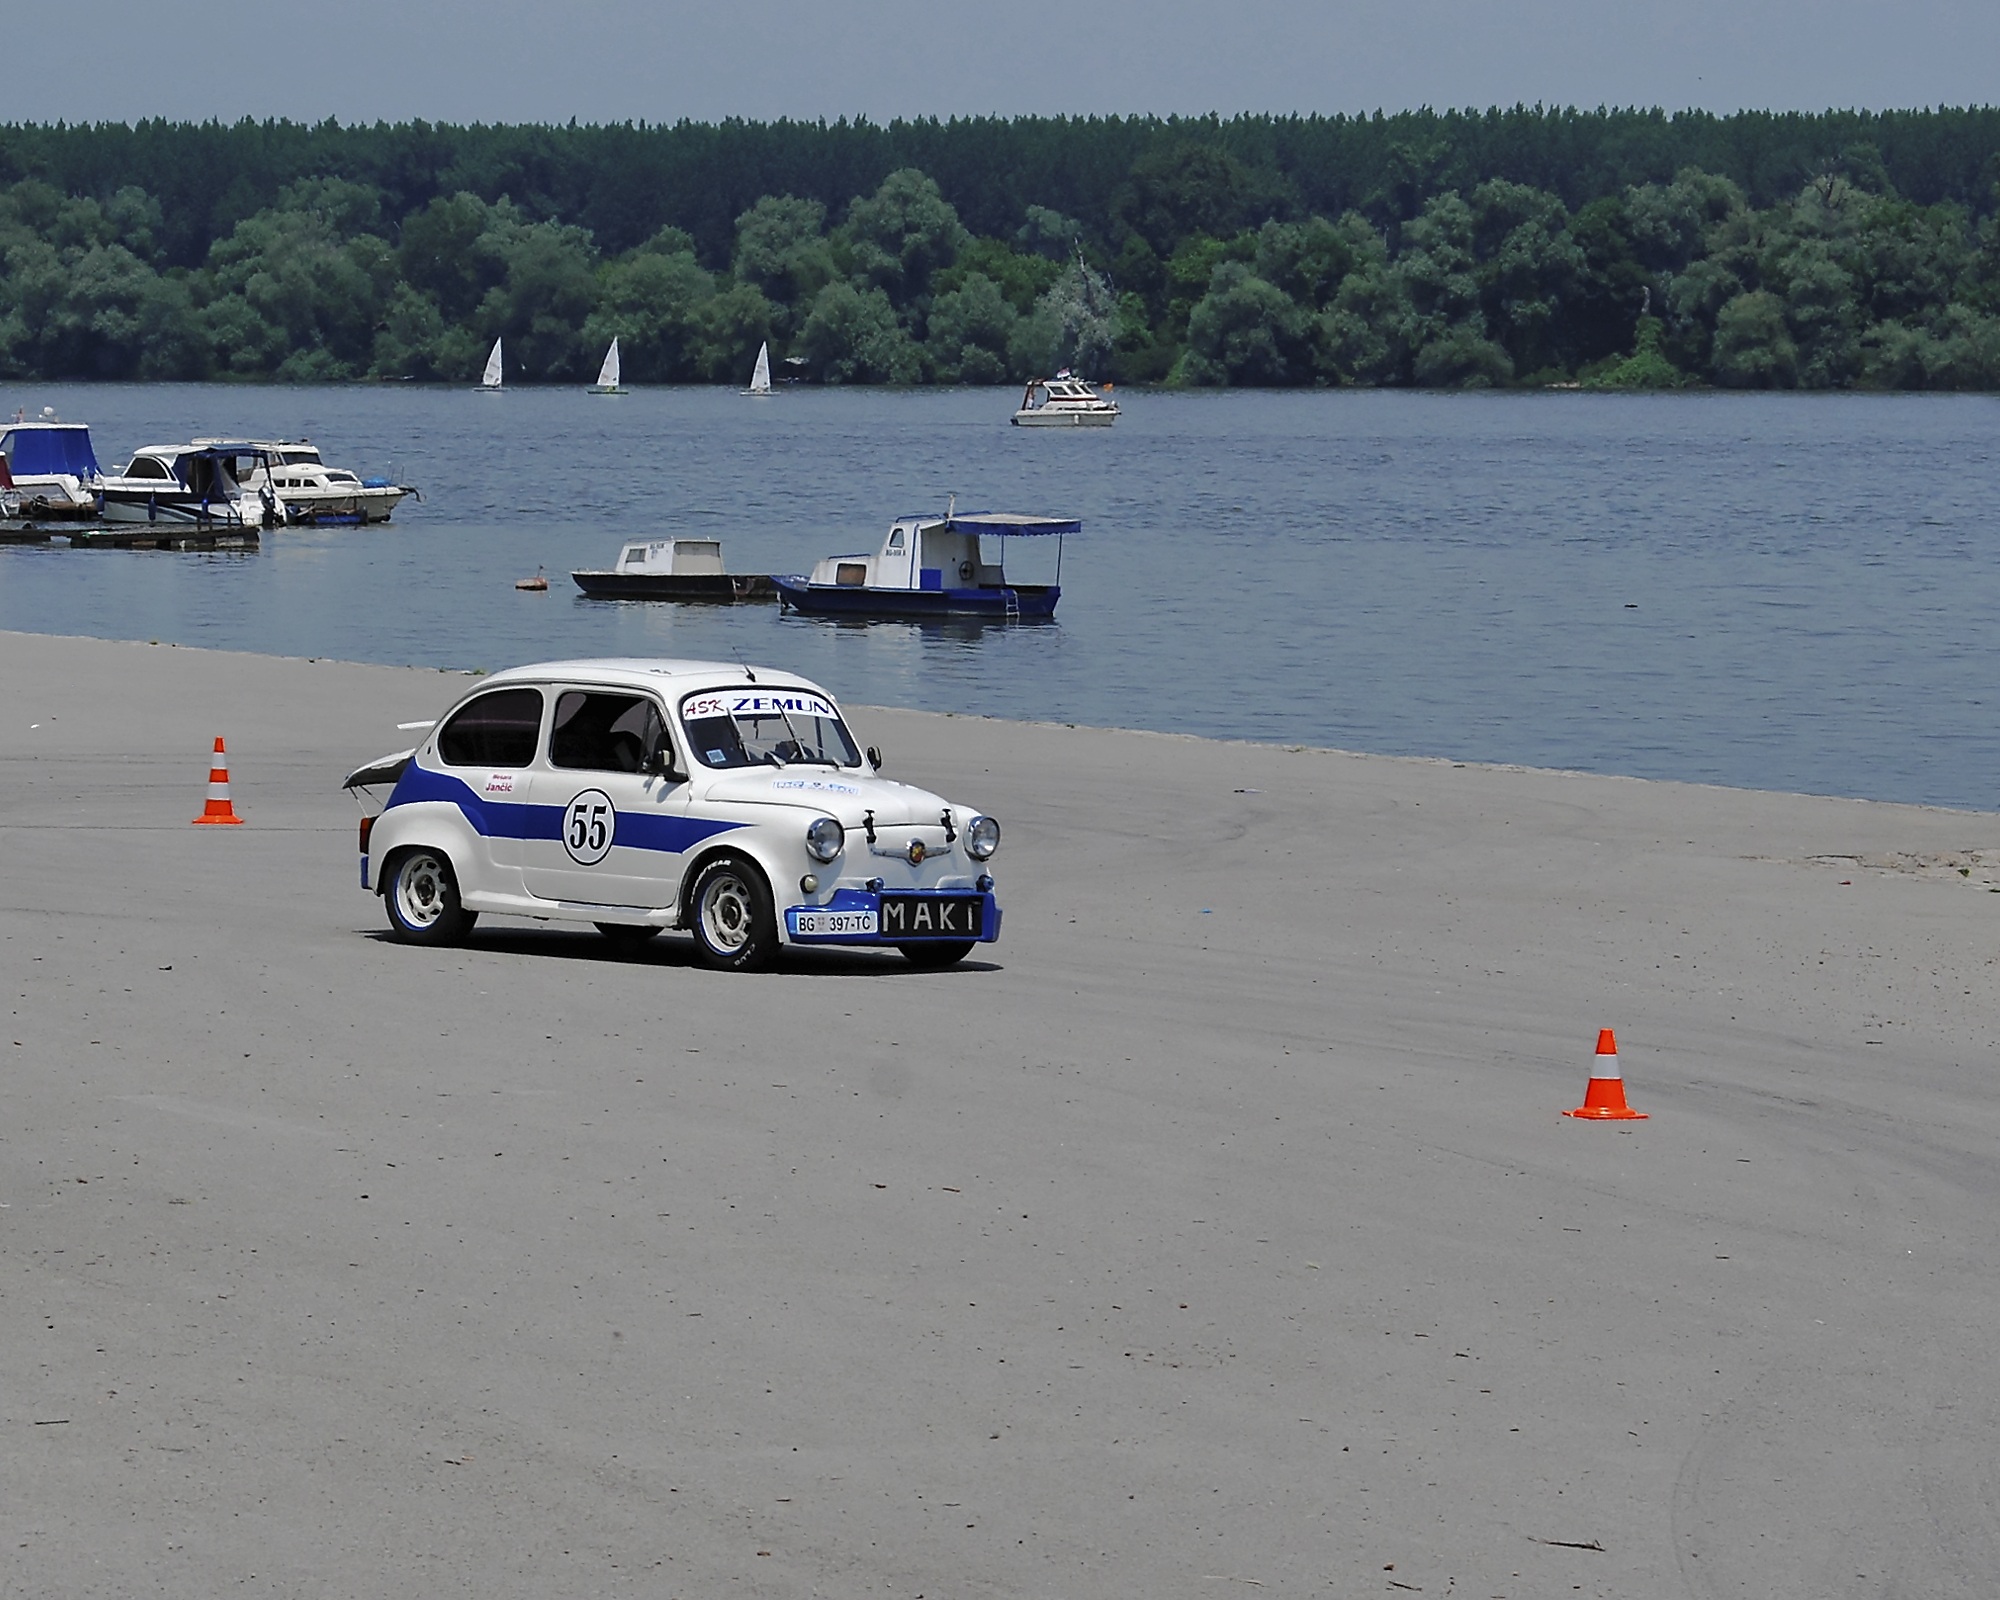
white, sport, car, automobile, river, transportation, transport, vehicle, drive, training, auto, speed, sports car, race car, race, competition, sports, racing, motor, oldtimer, race track, racetrack, motorsport, auto racing, autocross, automobile make, rallycross, rallying